Martyrdom in Iran

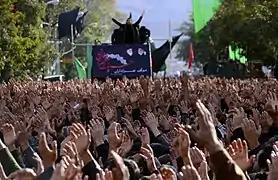
Mourning of Muharram in Iran

The Iranian concentration on the Martyrs of the past, especially the Imam Husayn, is evident during the Month of Muharram. The first ten days of this month are filled with public processions and demonstrations that recall the suffering of Husayn. These demonstrations have been occurring for hundreds of years. The explorer Thomas Herbert reported on his travels to the area now known as Iran in 1650, and gave this description of the events of Muharram: "I haue seene them nine seuer-all days in great multitudes, in the streets all together crying out Hussan Hussan."